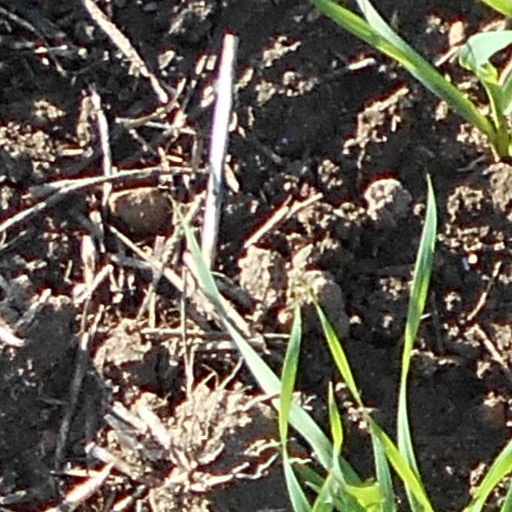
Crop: wheat